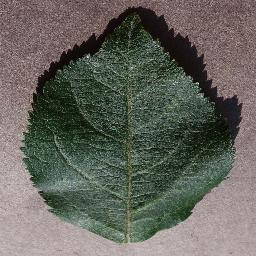
Label: Apple___healthy